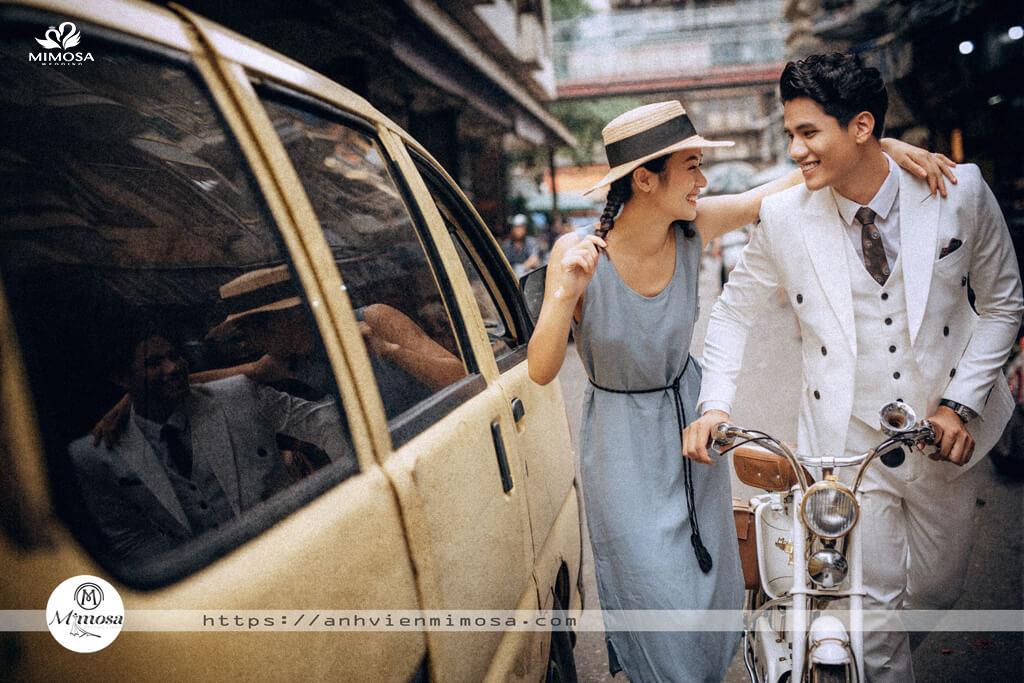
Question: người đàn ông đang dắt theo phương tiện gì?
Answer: ông ấy dắt theo chiếc xe gắn máy